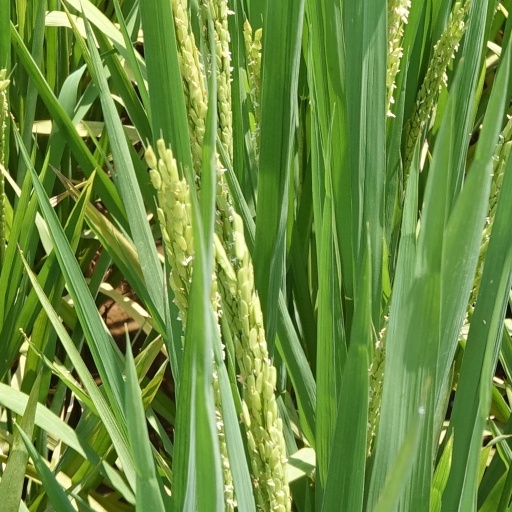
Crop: rice